Ernie Halter

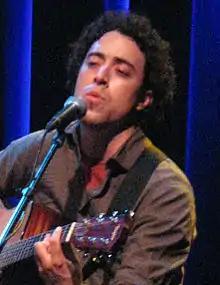
Ernie Halter live in concert, 2008

Ernie Halter is an American singer/songwriter, also known as the "Cuboslavian". He was signed to Rock Ridge Music.